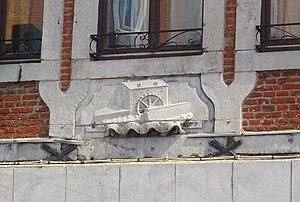
Place Théodore Gobert, 1
La place Théodore Gobert est une place du quartier d'Outremeuse à Liège en Belgique.
Les enseignes en pierre sculptées à Liège sont un ensemble d'enseignes apposées ou sculptées sur les habitations et commerces de la ville de Liège essentiellement aux XVIIᵉ et XVIIIᵉ siècles.